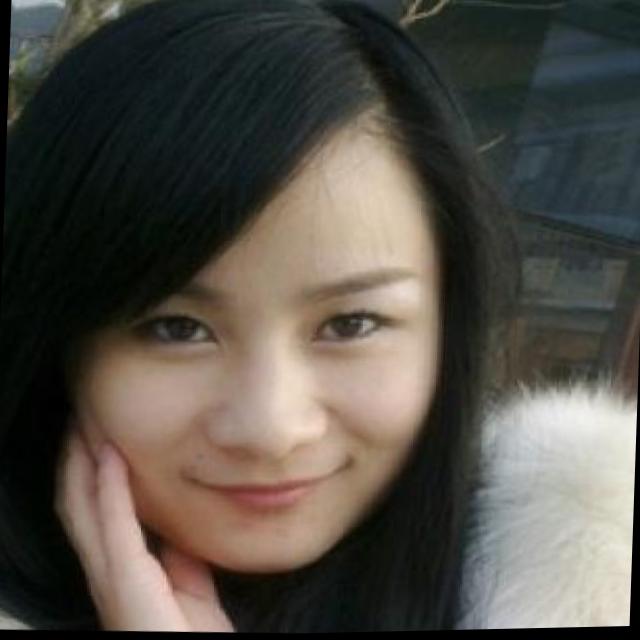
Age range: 21-44